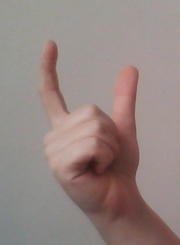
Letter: nun